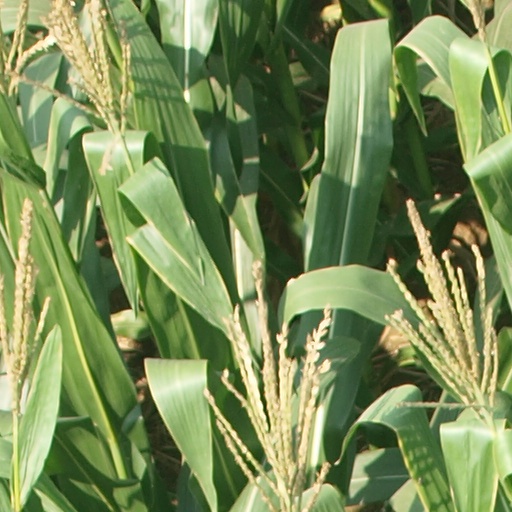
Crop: maize; corn